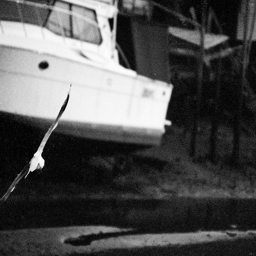
some old boat that is on the ground with a bird flying in front of it
a close up of a bird flying near a boat
this is a black and white photo of a boat and a bird
This is an old photograph with a white boat.
A seagull flying in front of a boat.